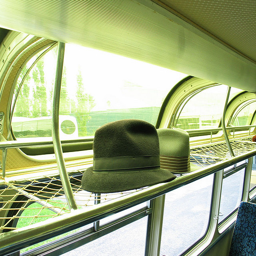
Two hats sit in a luggage rack above the seating area.
a gray and a white hat on a rack and some windows
Two men's hats sitting above seats on a bus.
Two hats are placed on top of a shelf.
Couple of hats sitting inside of a bus compartment.